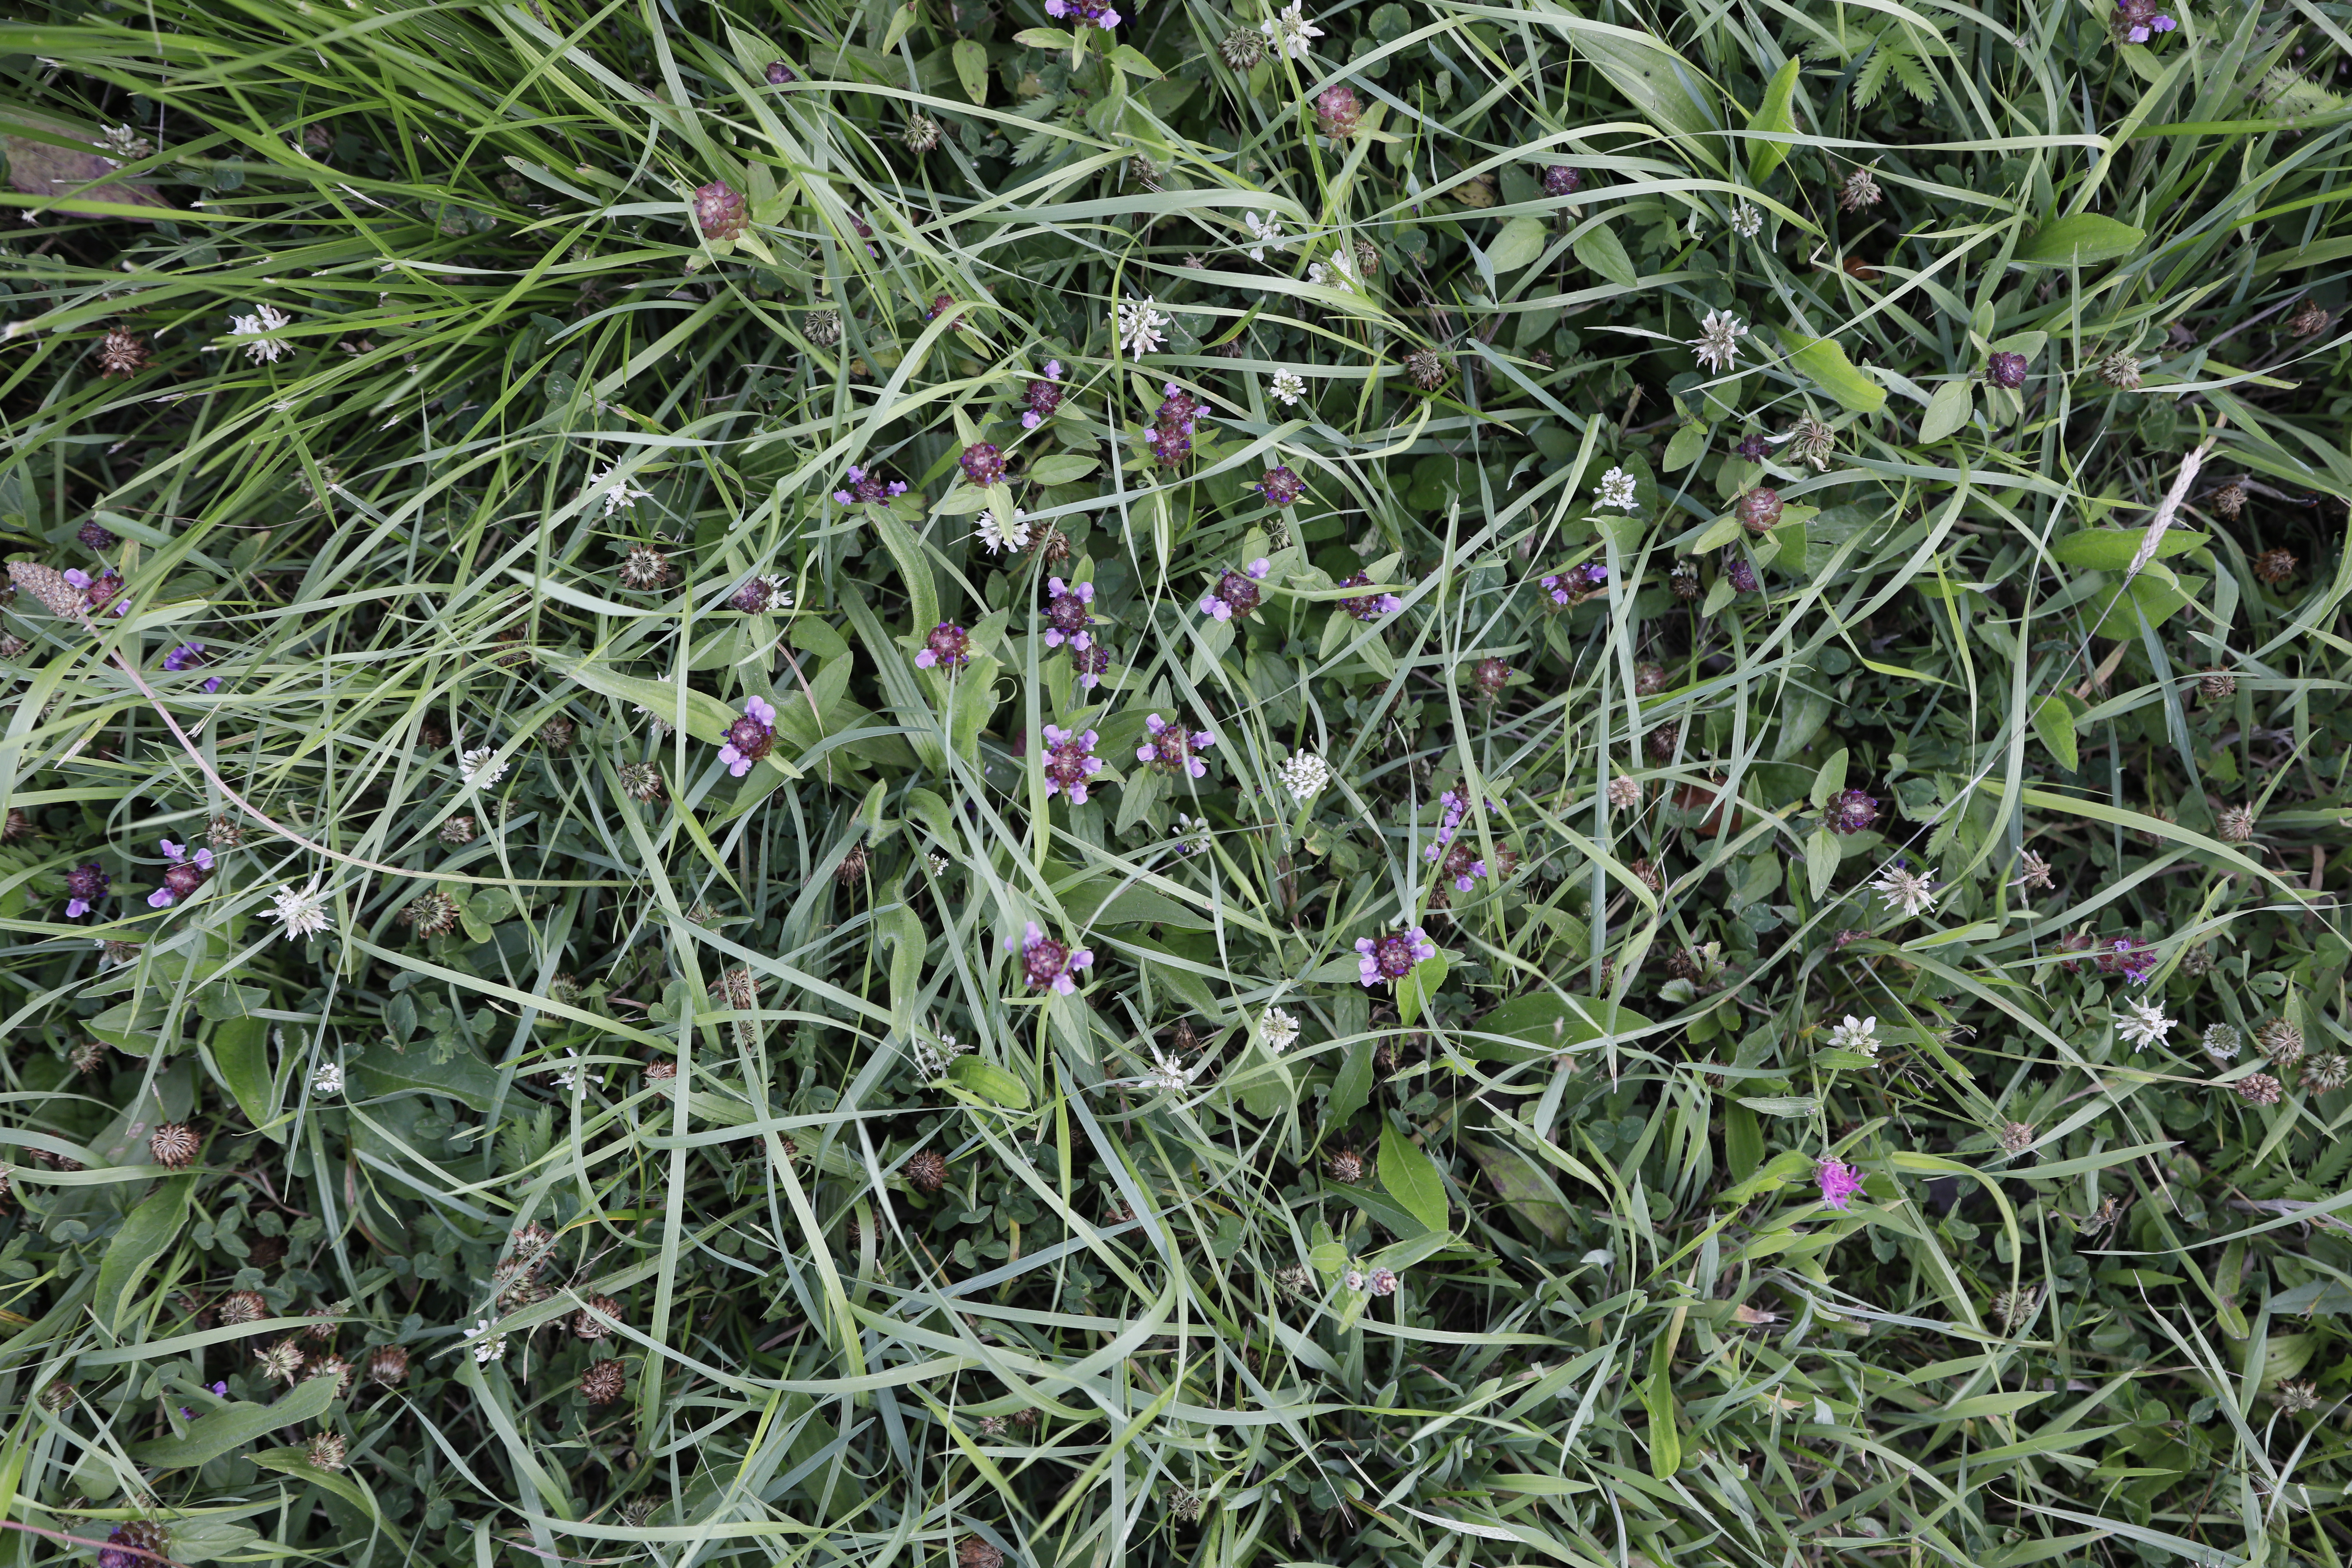
Plant species: Trifolium repens, Prunella vulgaris, Centaurea jacea